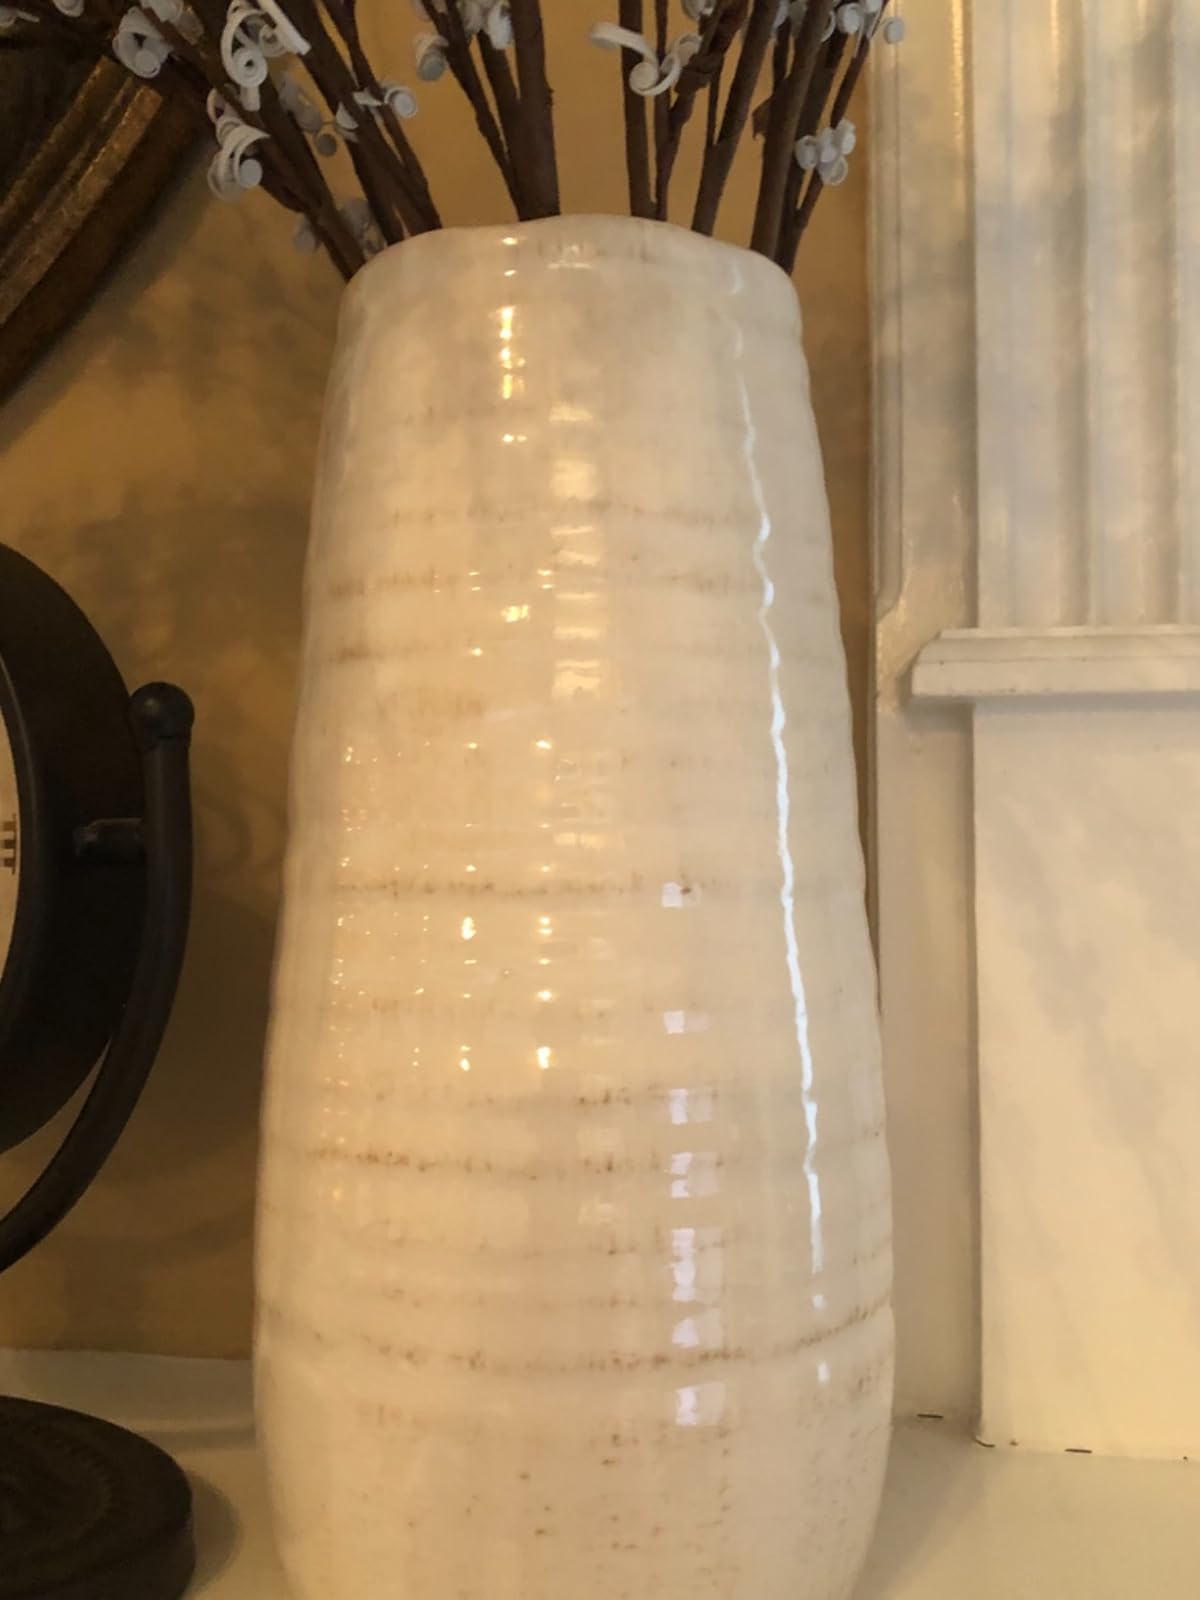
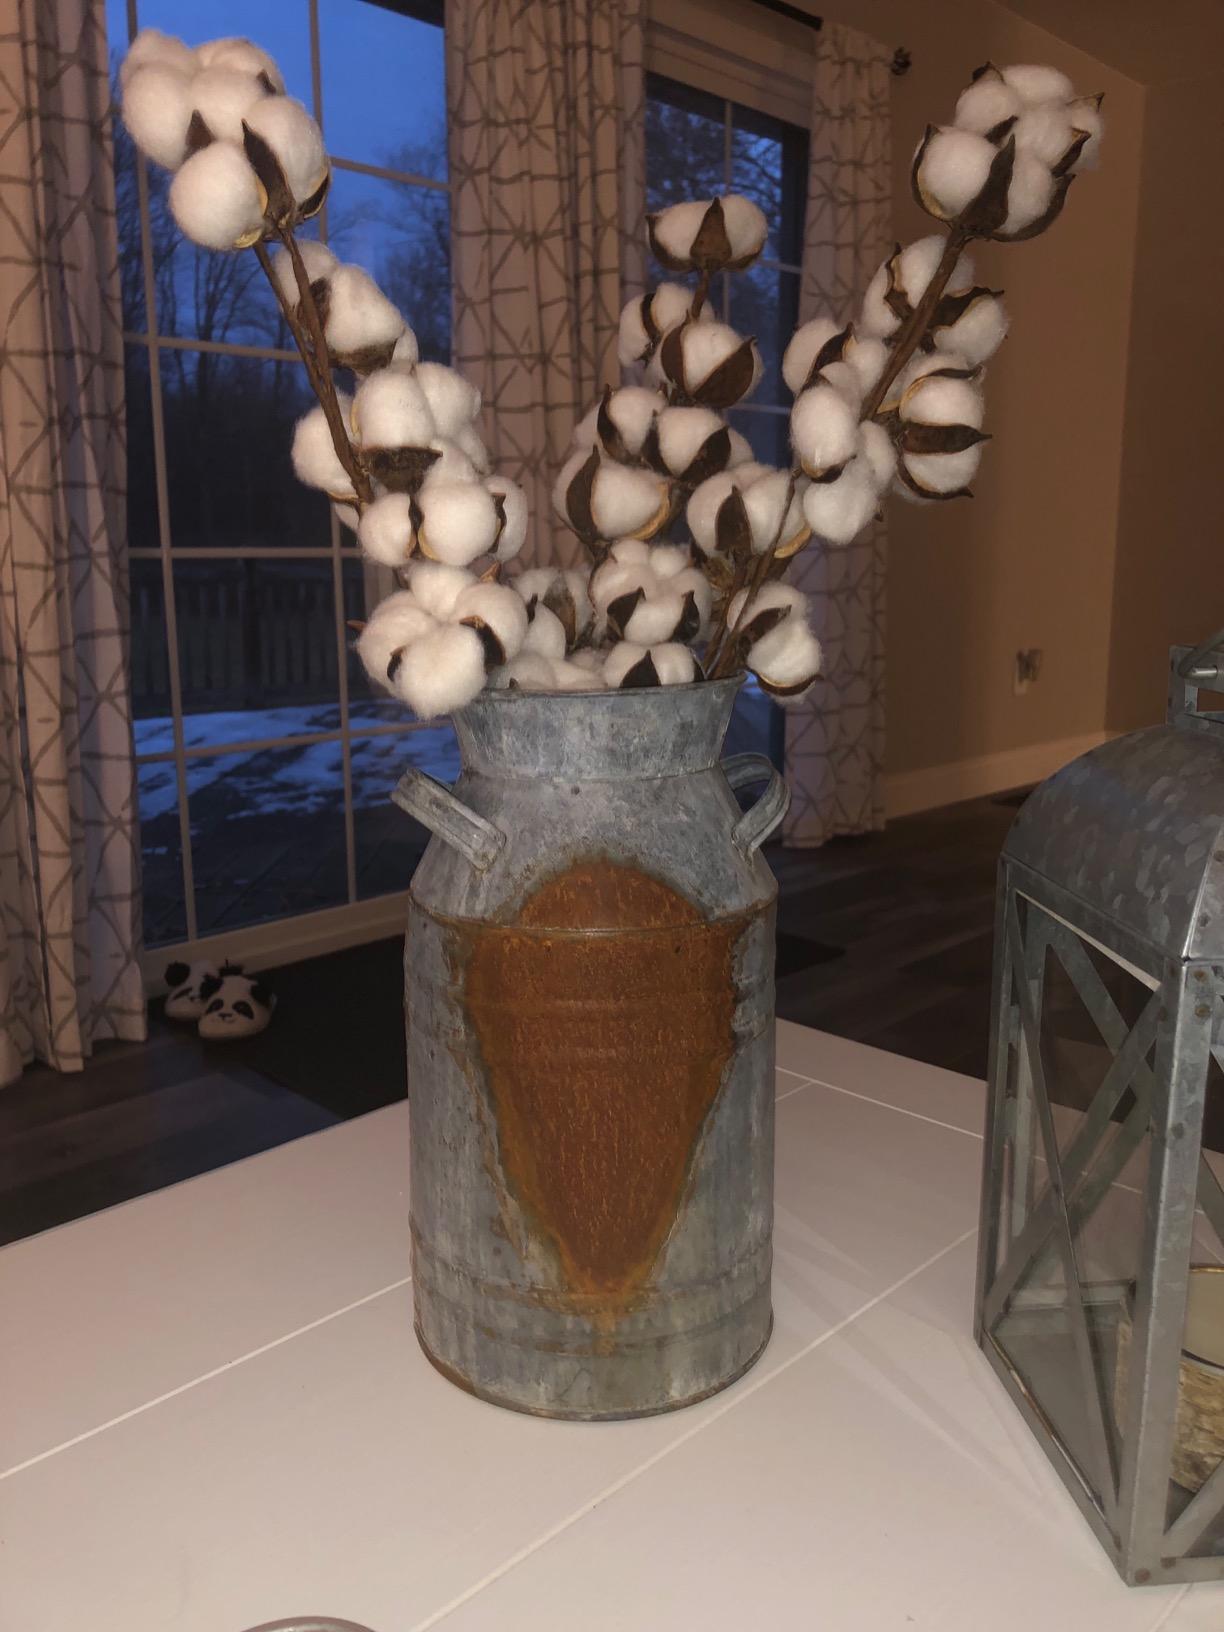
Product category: vase
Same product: no